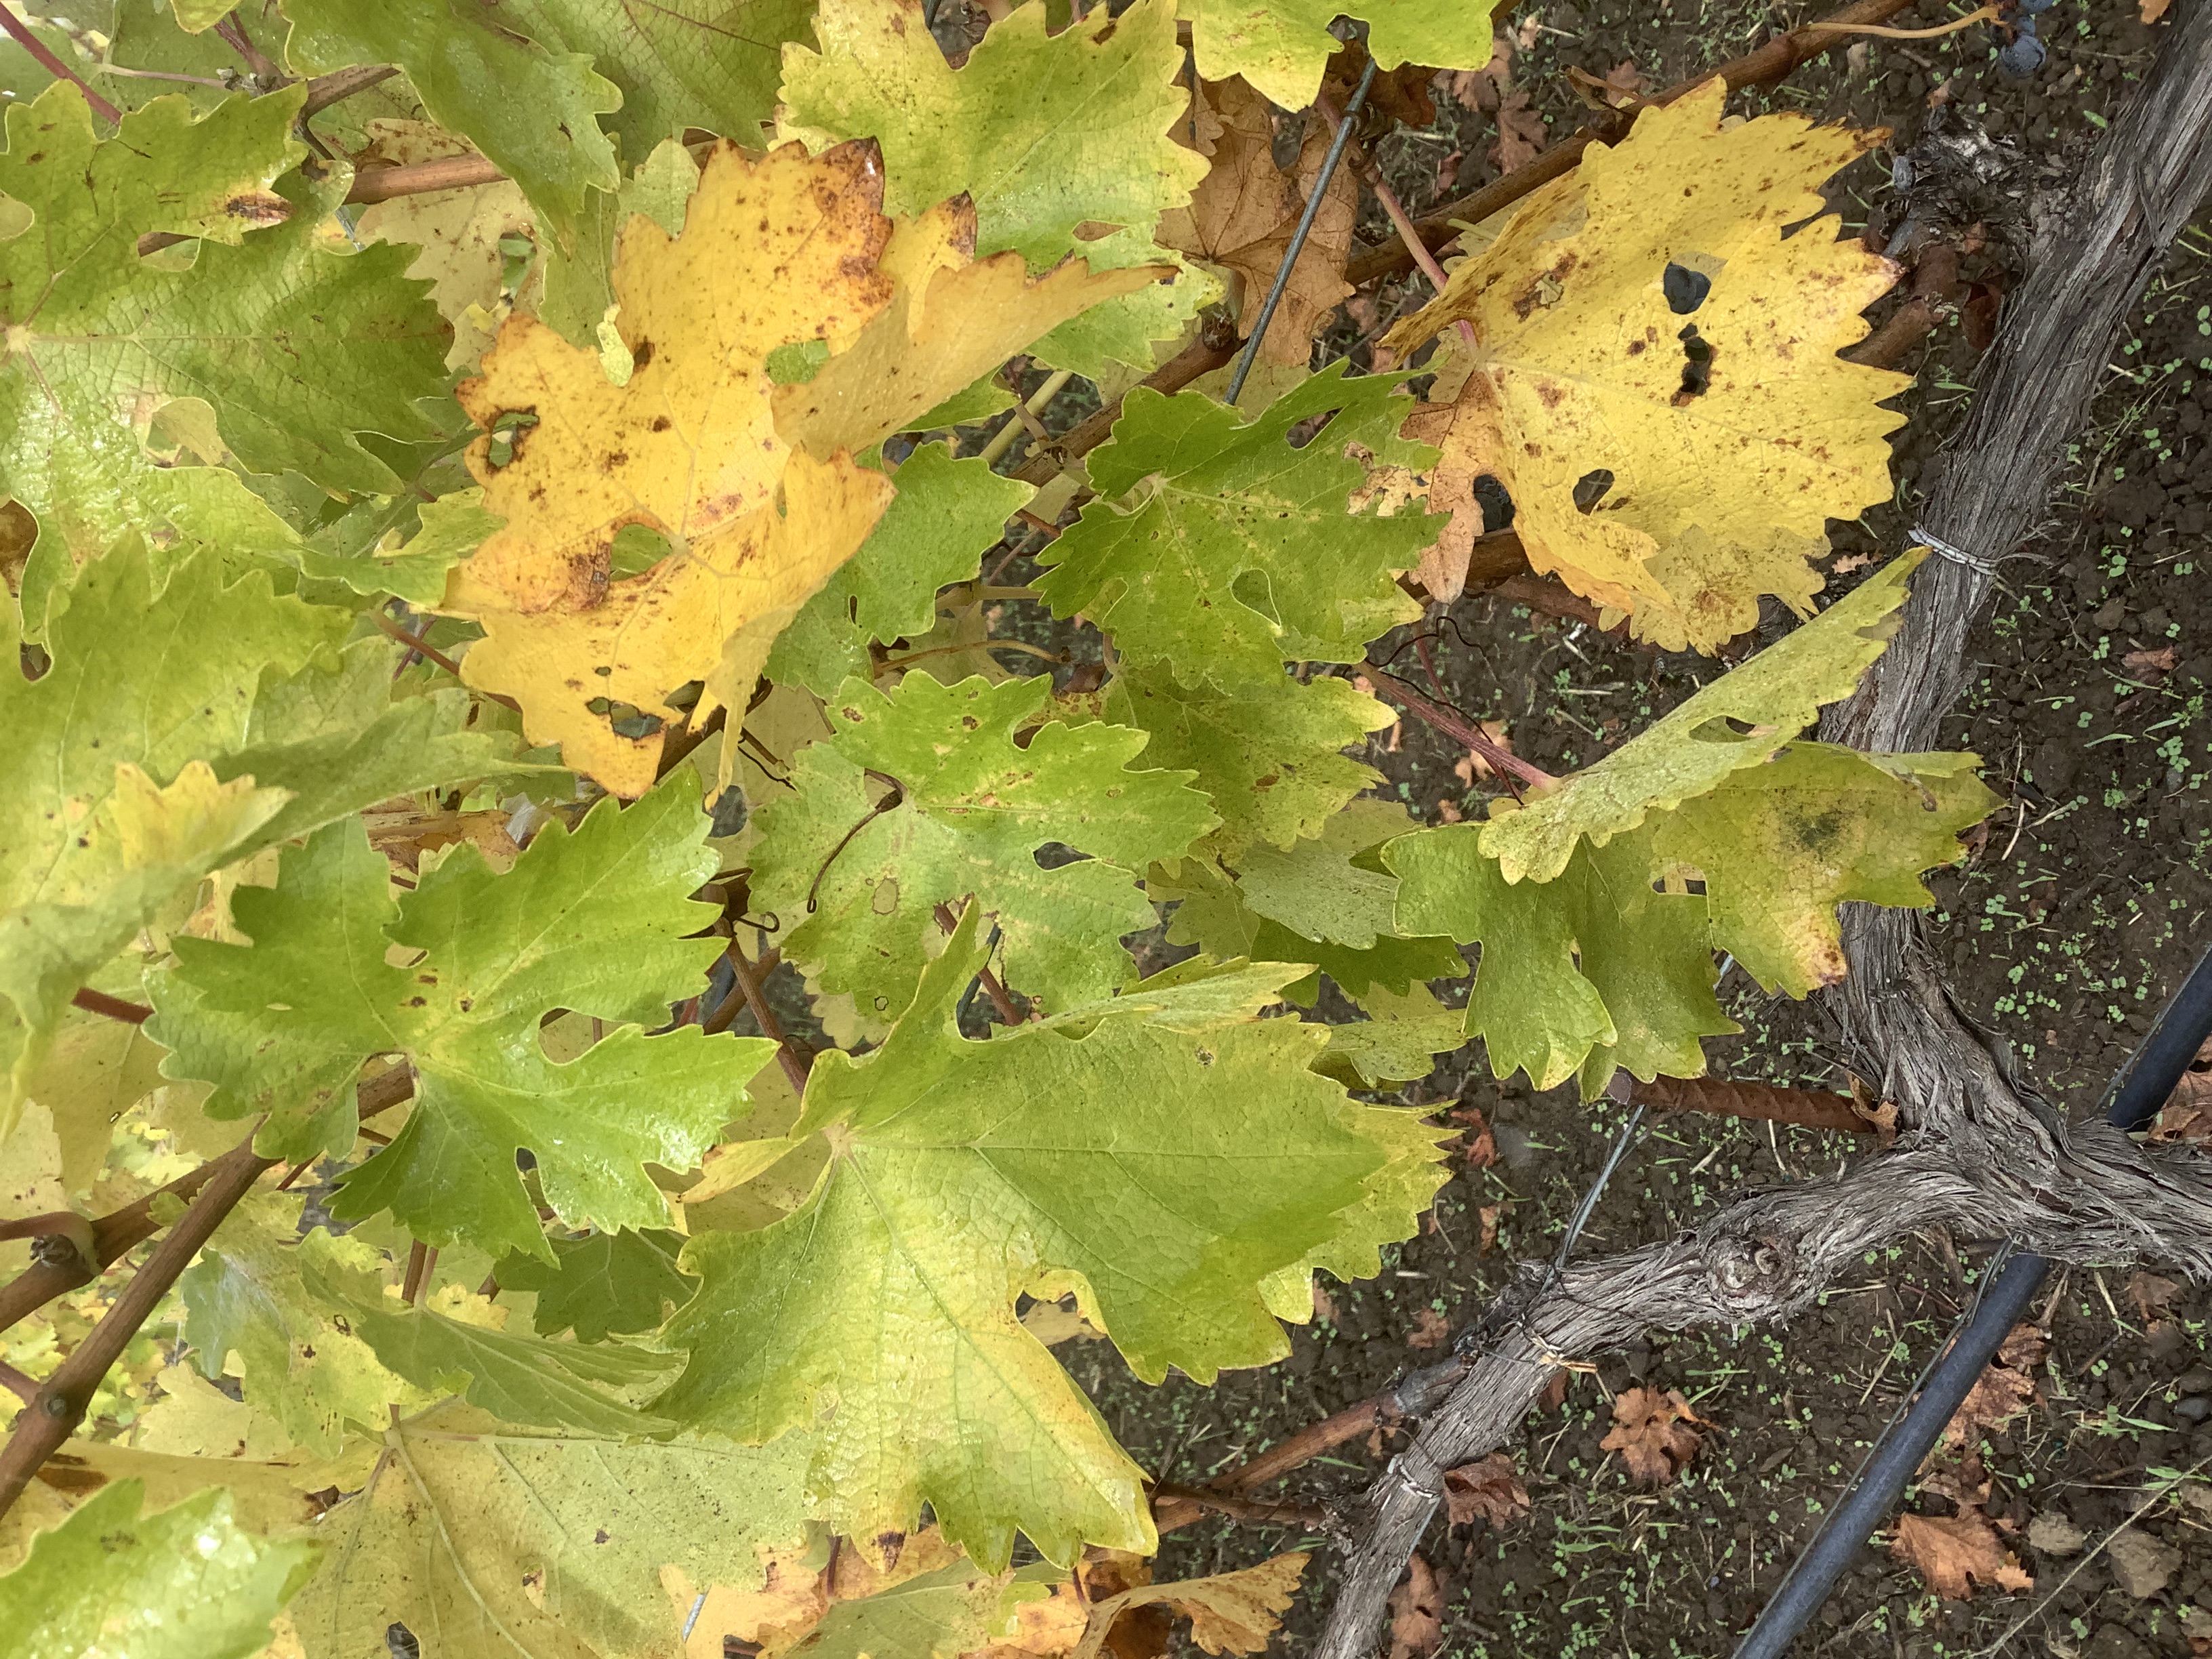
Label: No Virus